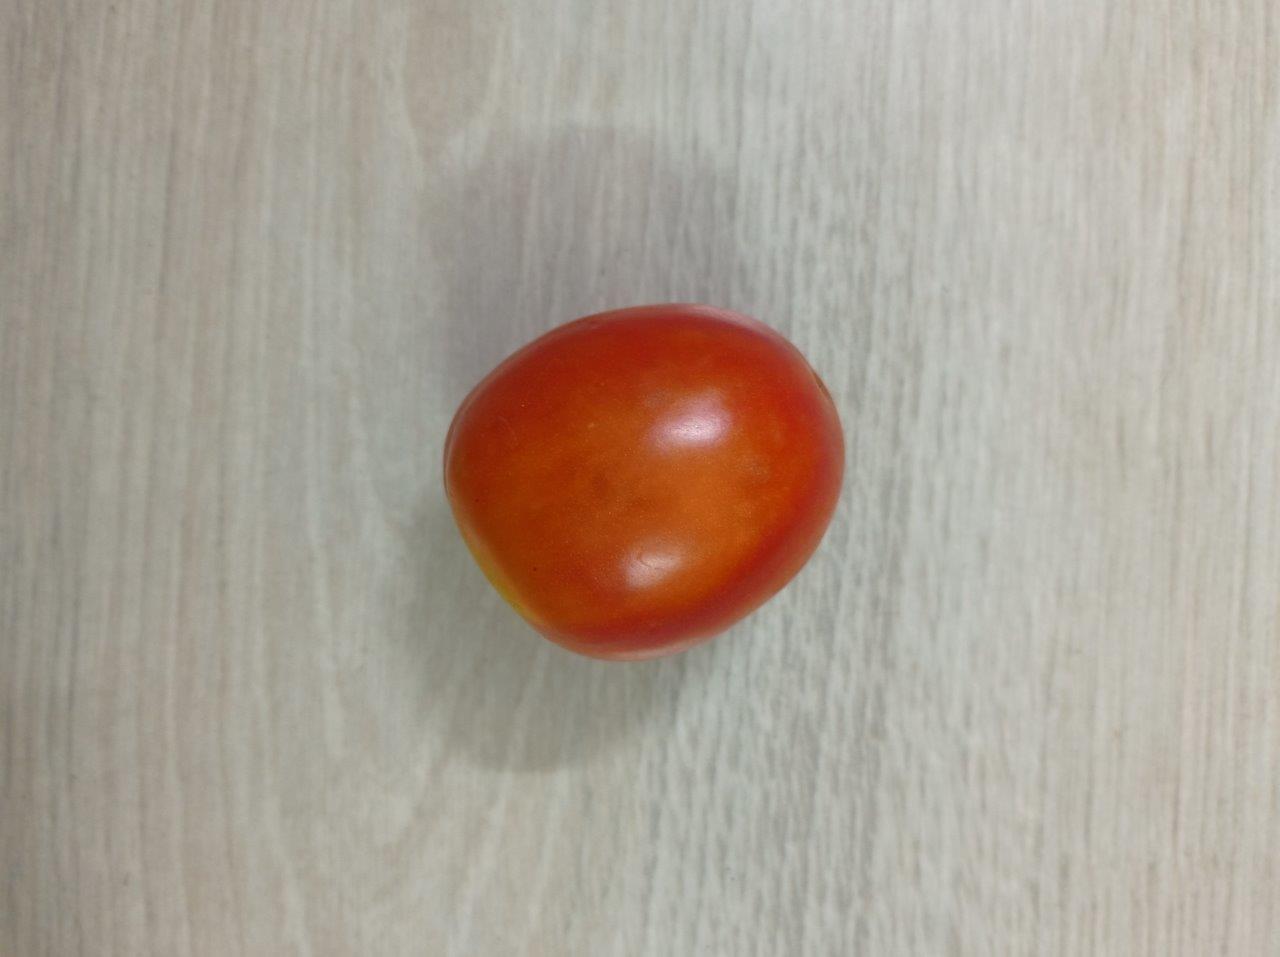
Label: Fresh